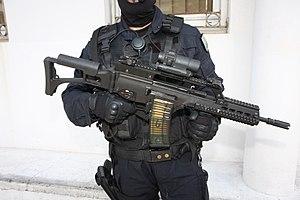
Une antenne du GIGN est une unité d'intervention régionale de la Gendarmerie nationale française.